Wizard's Crown

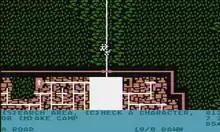
Atari 8-bit screenshot

Academic Matt Barton describes "Wizard's Crown" as "probably the most hardcore RPG of its time" and "one of the most sophisticated tactical CRPGs ever designed". The object of the game is to rescue a magical crown from Tarmon, a wizard who sealed himself and the crown in his laboratory 500 years previous.